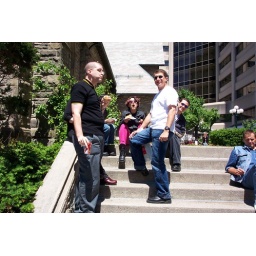
Everyone (and some guy) enjoying a hot dog street lunch in Toronto